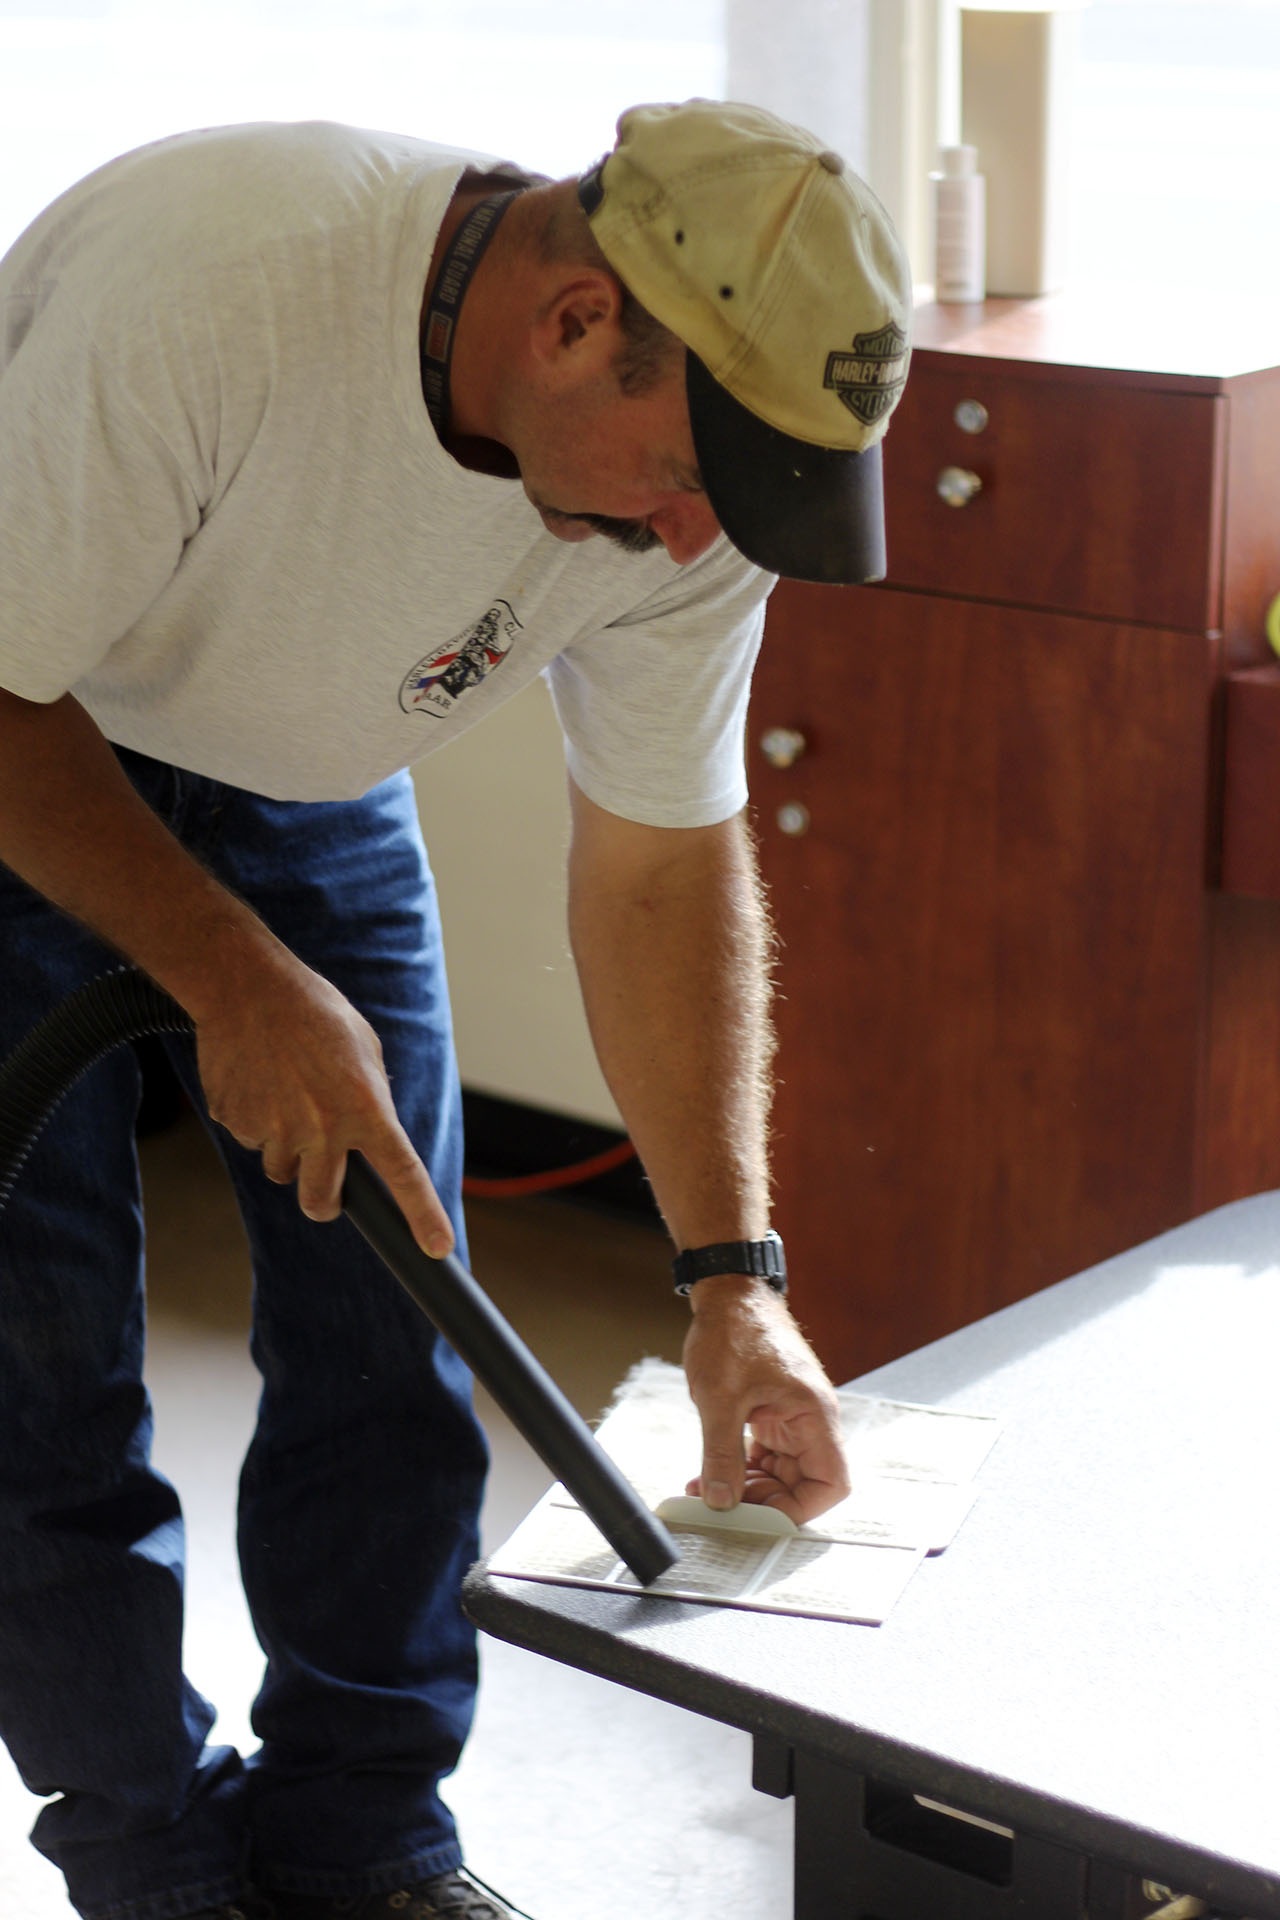
man, person, floor, male, repair, worker, labor, job, service, fix, maintenance, laborer, technician, flooring